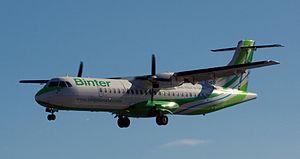
Binter Canarias est une compagnie aérienne régionale espagnole, basée sur les îles Canaries.